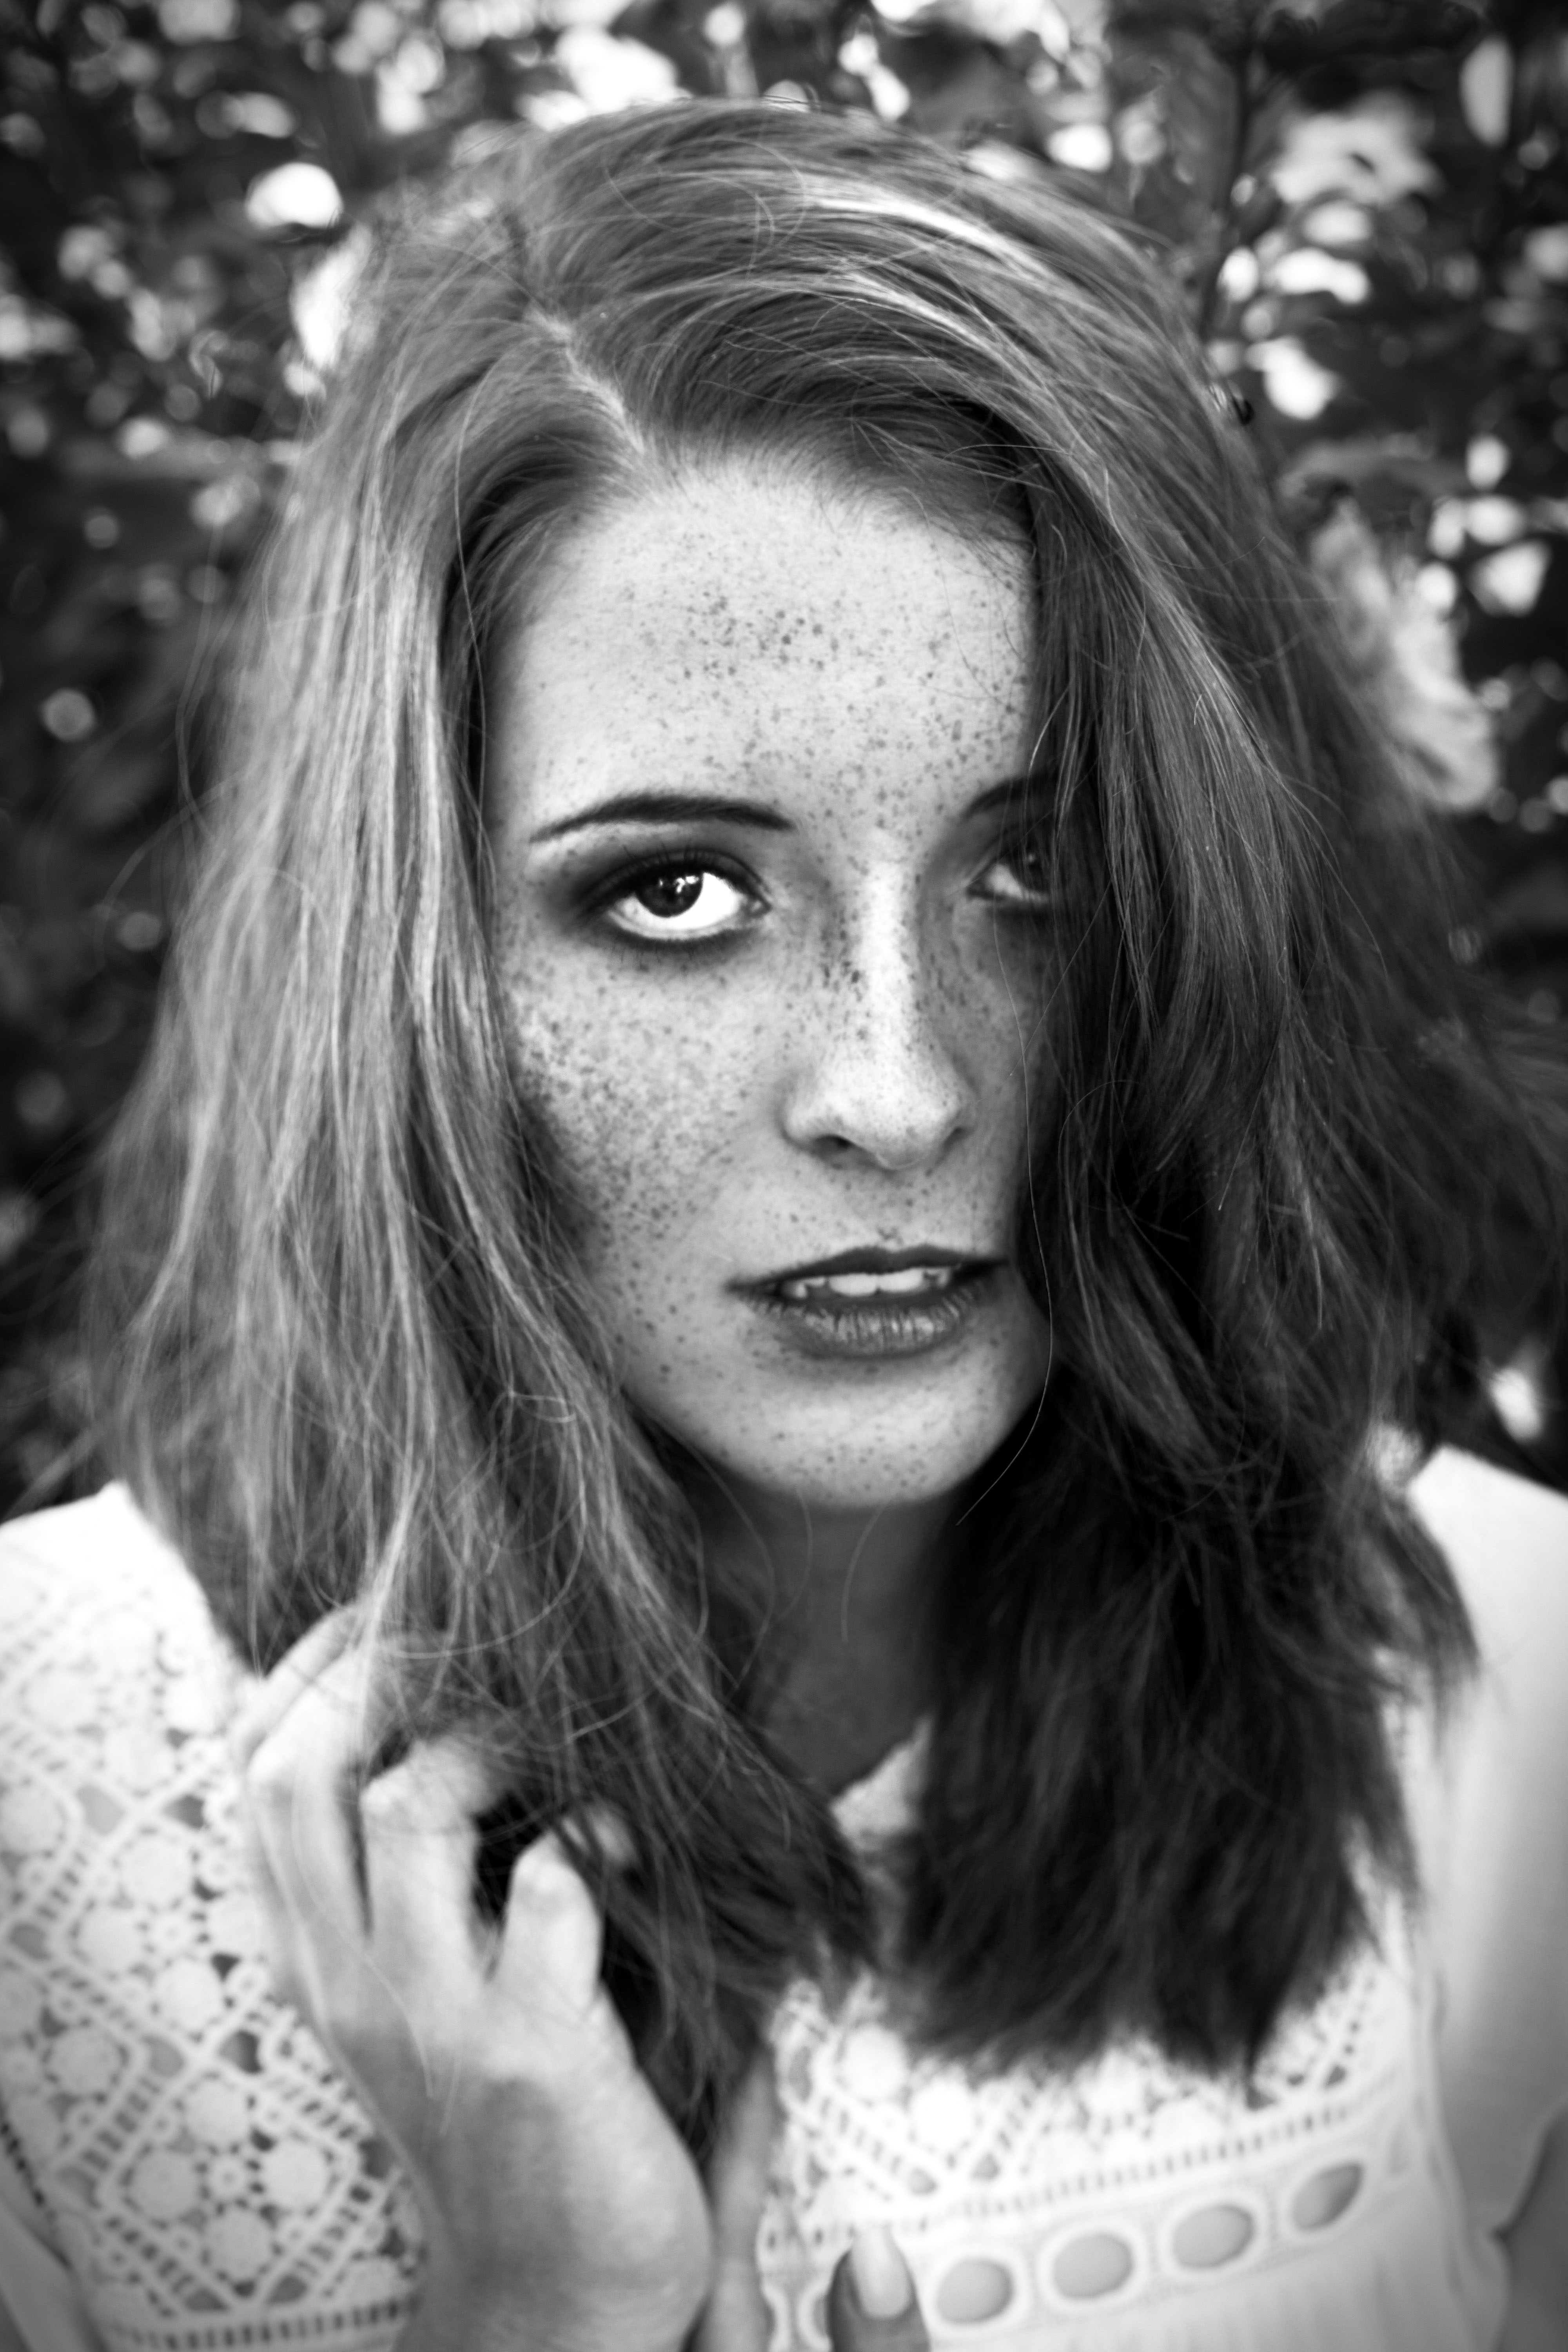
nature, person, black and white, girl, woman, hair, white, photography, photographer, summer, female, portrait, model, human, fashion, black, monochrome, lady, leisure, close, hairstyle, feminine, long hair, face, eye, head, photograph, beauty, beautiful, sexy, elegant, blond, out, photo shoot, brown hair, monochrome photography, portrait photography, art model, supermodel